Robin Raymond

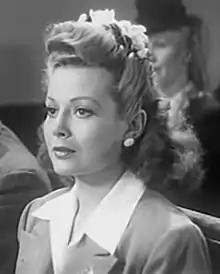
Raymond in "Girls in Chains" (1943)

Robin Raymond, sometimes credited as Robyn Raymond (born Rayemon Robin, October 4, 1916 – June 20, 1994 ) was an American film actress.